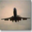
Label: airplane